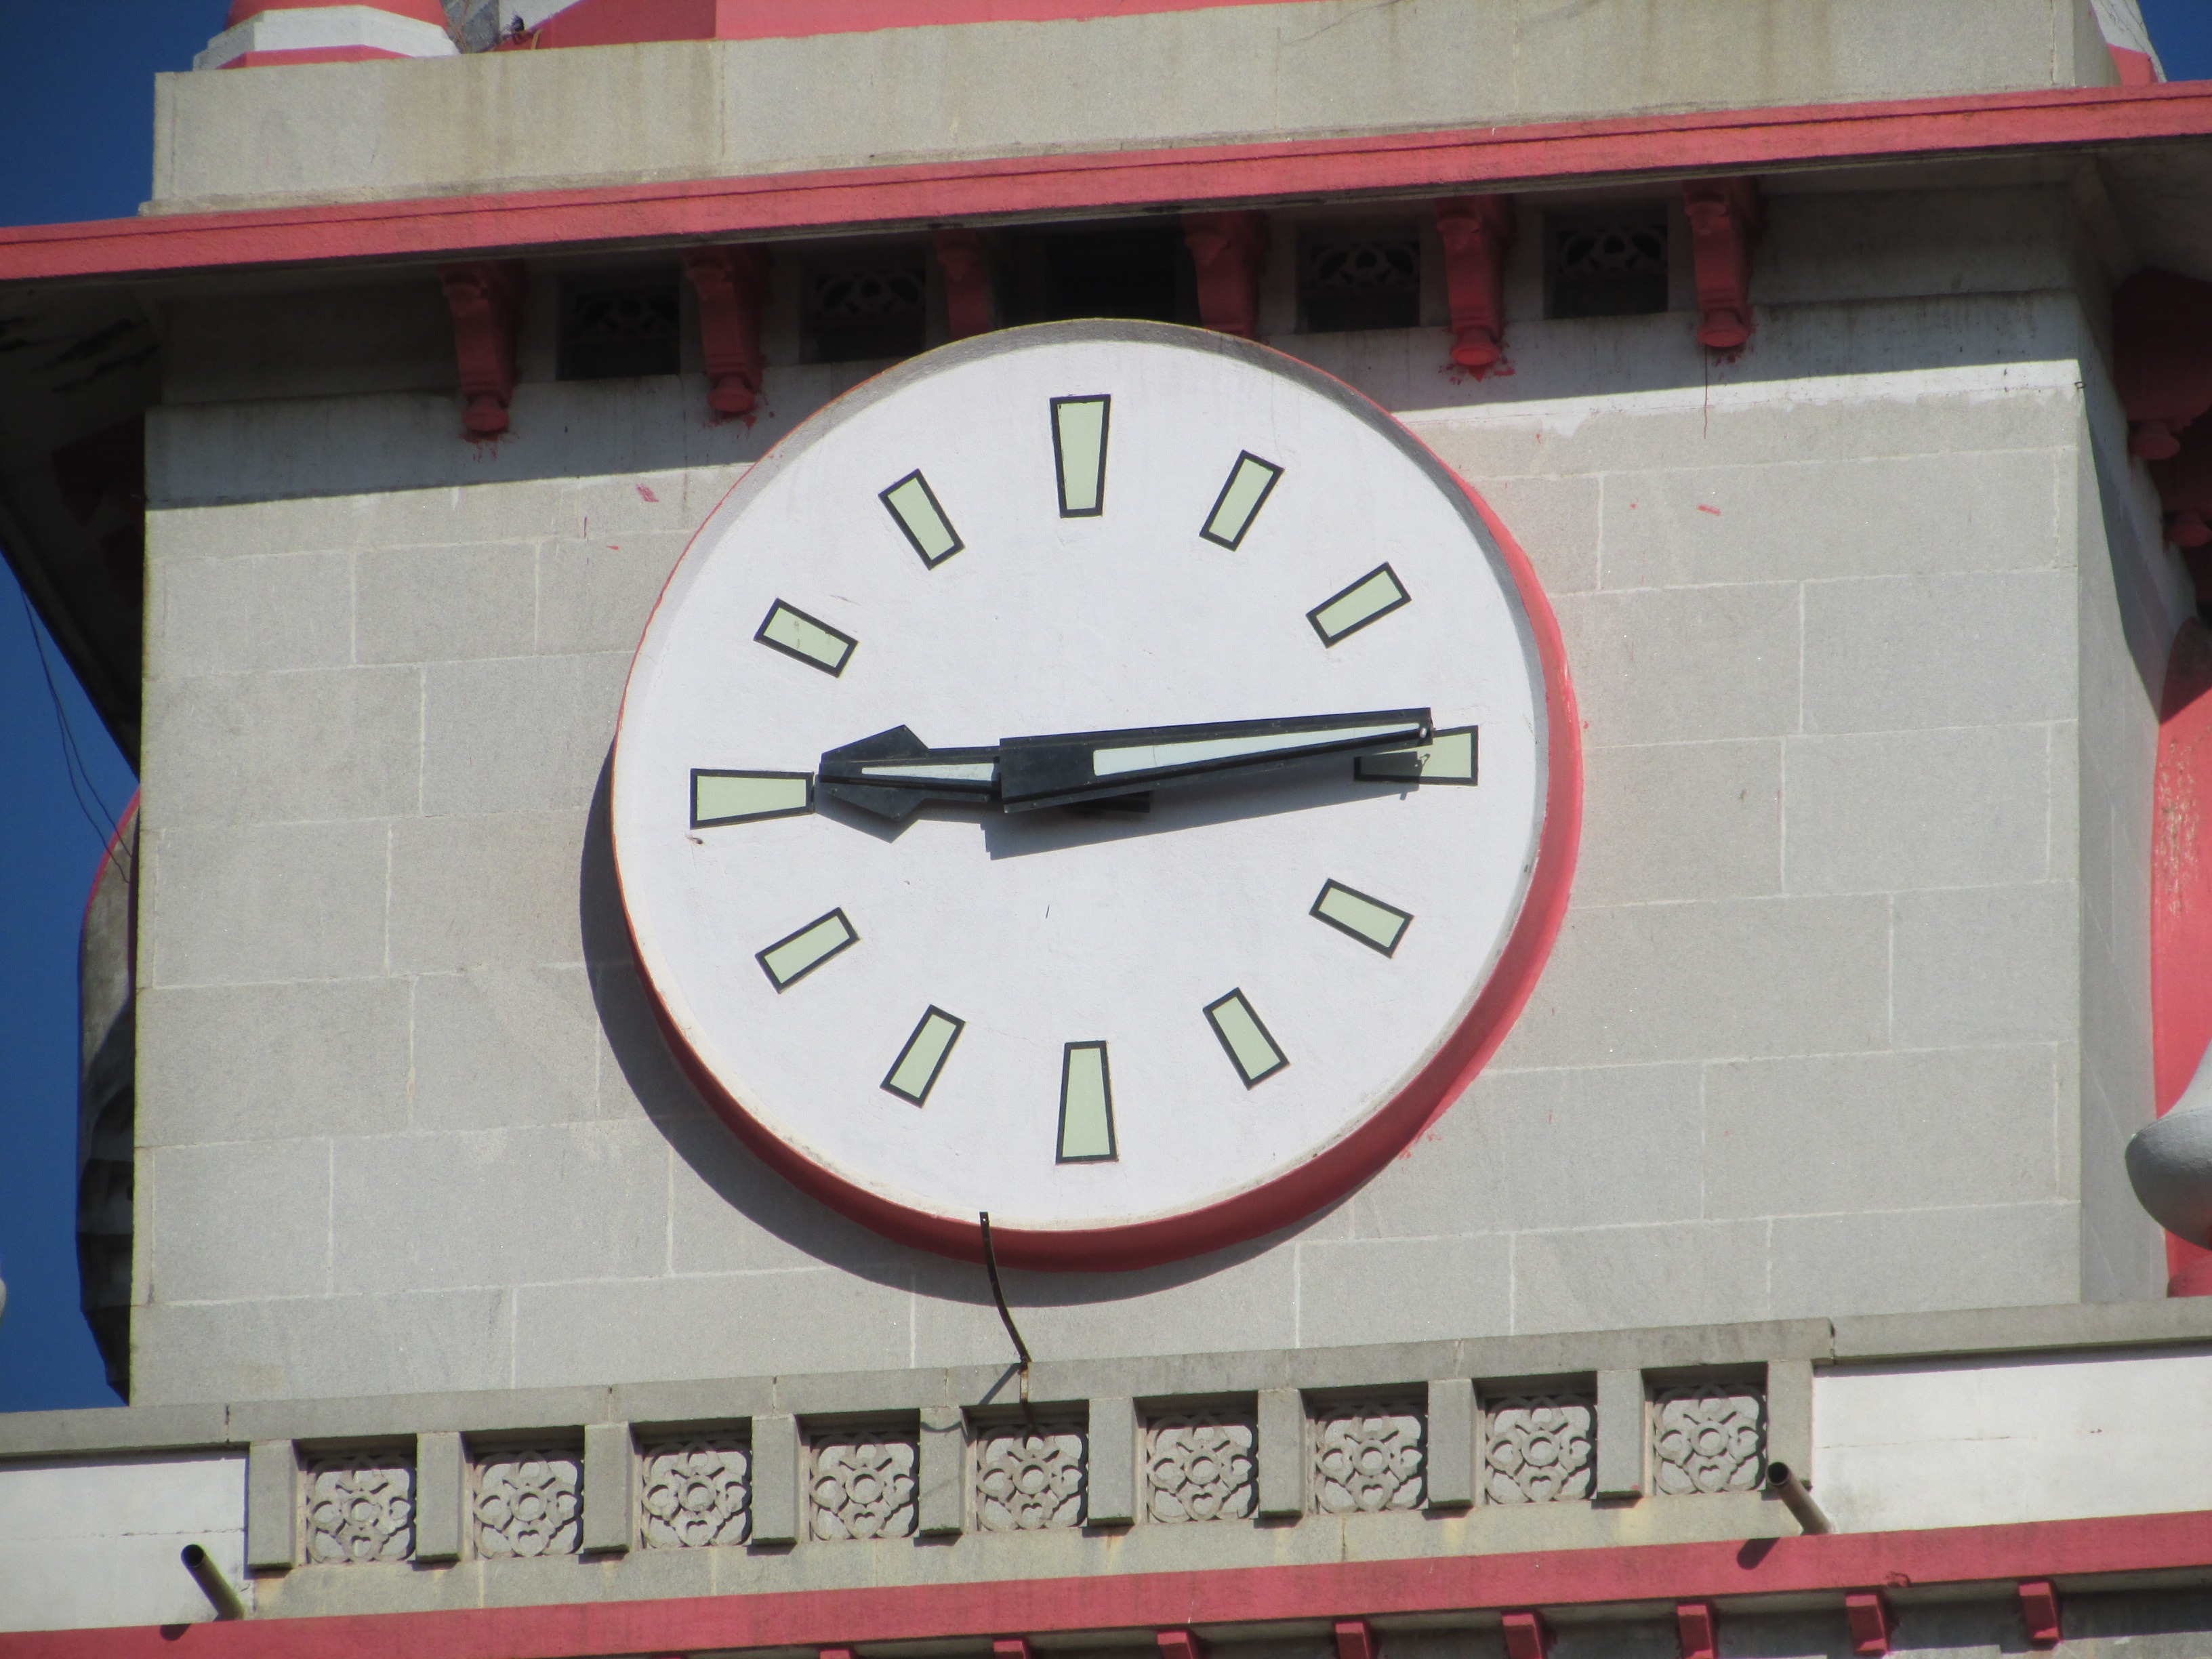
architecture, structure, clock, number, building, construction, red, vehicle, landmark, exterior, signage, dharwad, modern, clock tower, engineering, design, india, architectural, architecture design, vehicle registration plate, karnataka university